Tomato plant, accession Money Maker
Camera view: vertical (180 deg); turntable rotation: 30 degrees
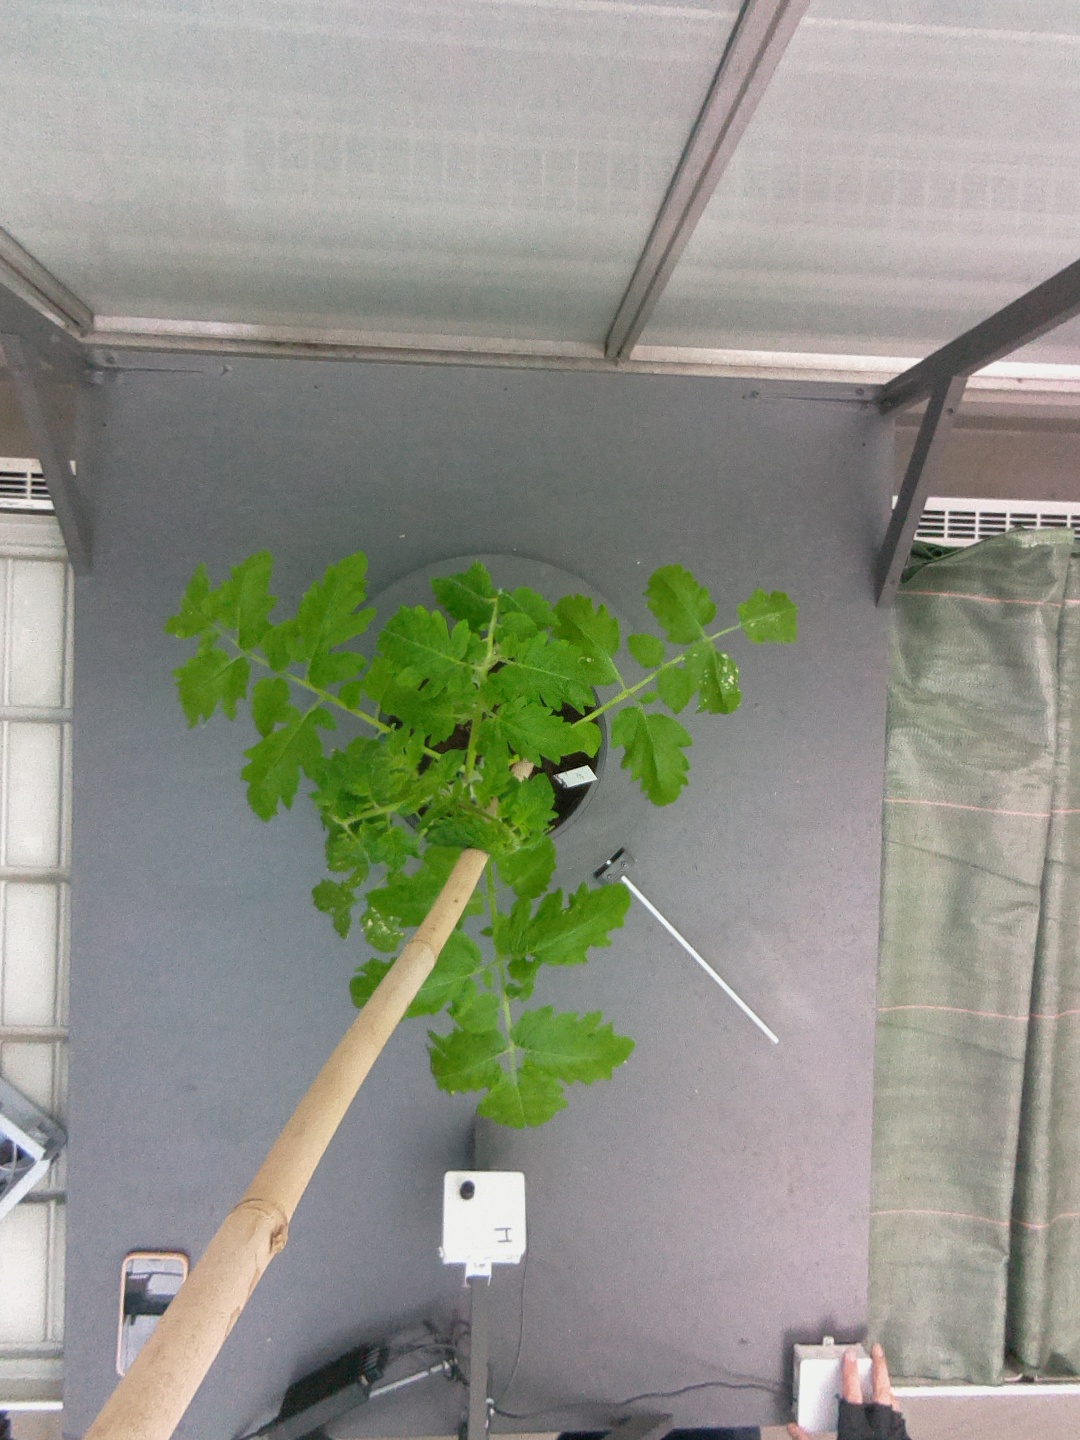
BBCH growth stage 14: 8 of true leaves visible